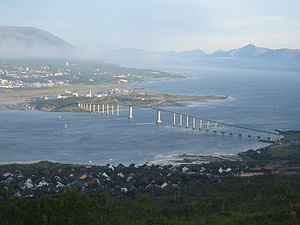
Sandnessundbroen
Sandnessundbrua sett fra nord med Tromsø til venstre.